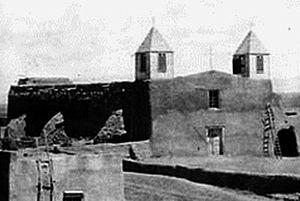
Isleta mission église 1880